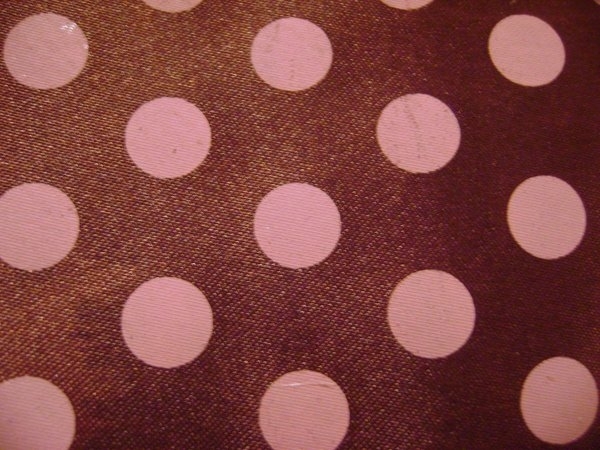
Texture: polka-dotted